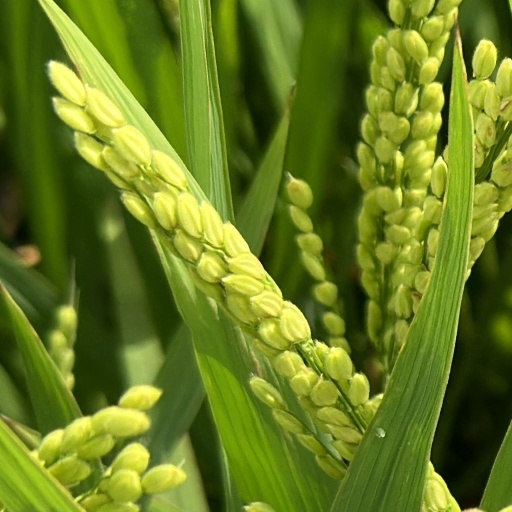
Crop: rice